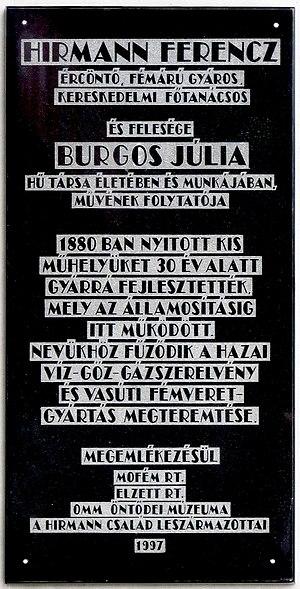
Plaque commémorative à M. Ferenc Hirmann (1855–1939) industriel hongrois, propriétaire fondateur de «